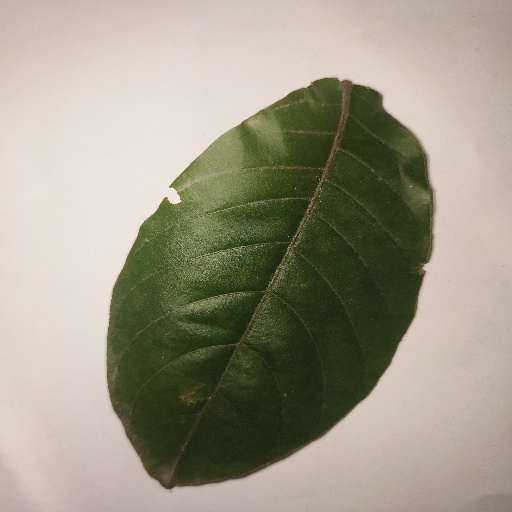
Species: HariTaki
Leaf condition: Shot Hole